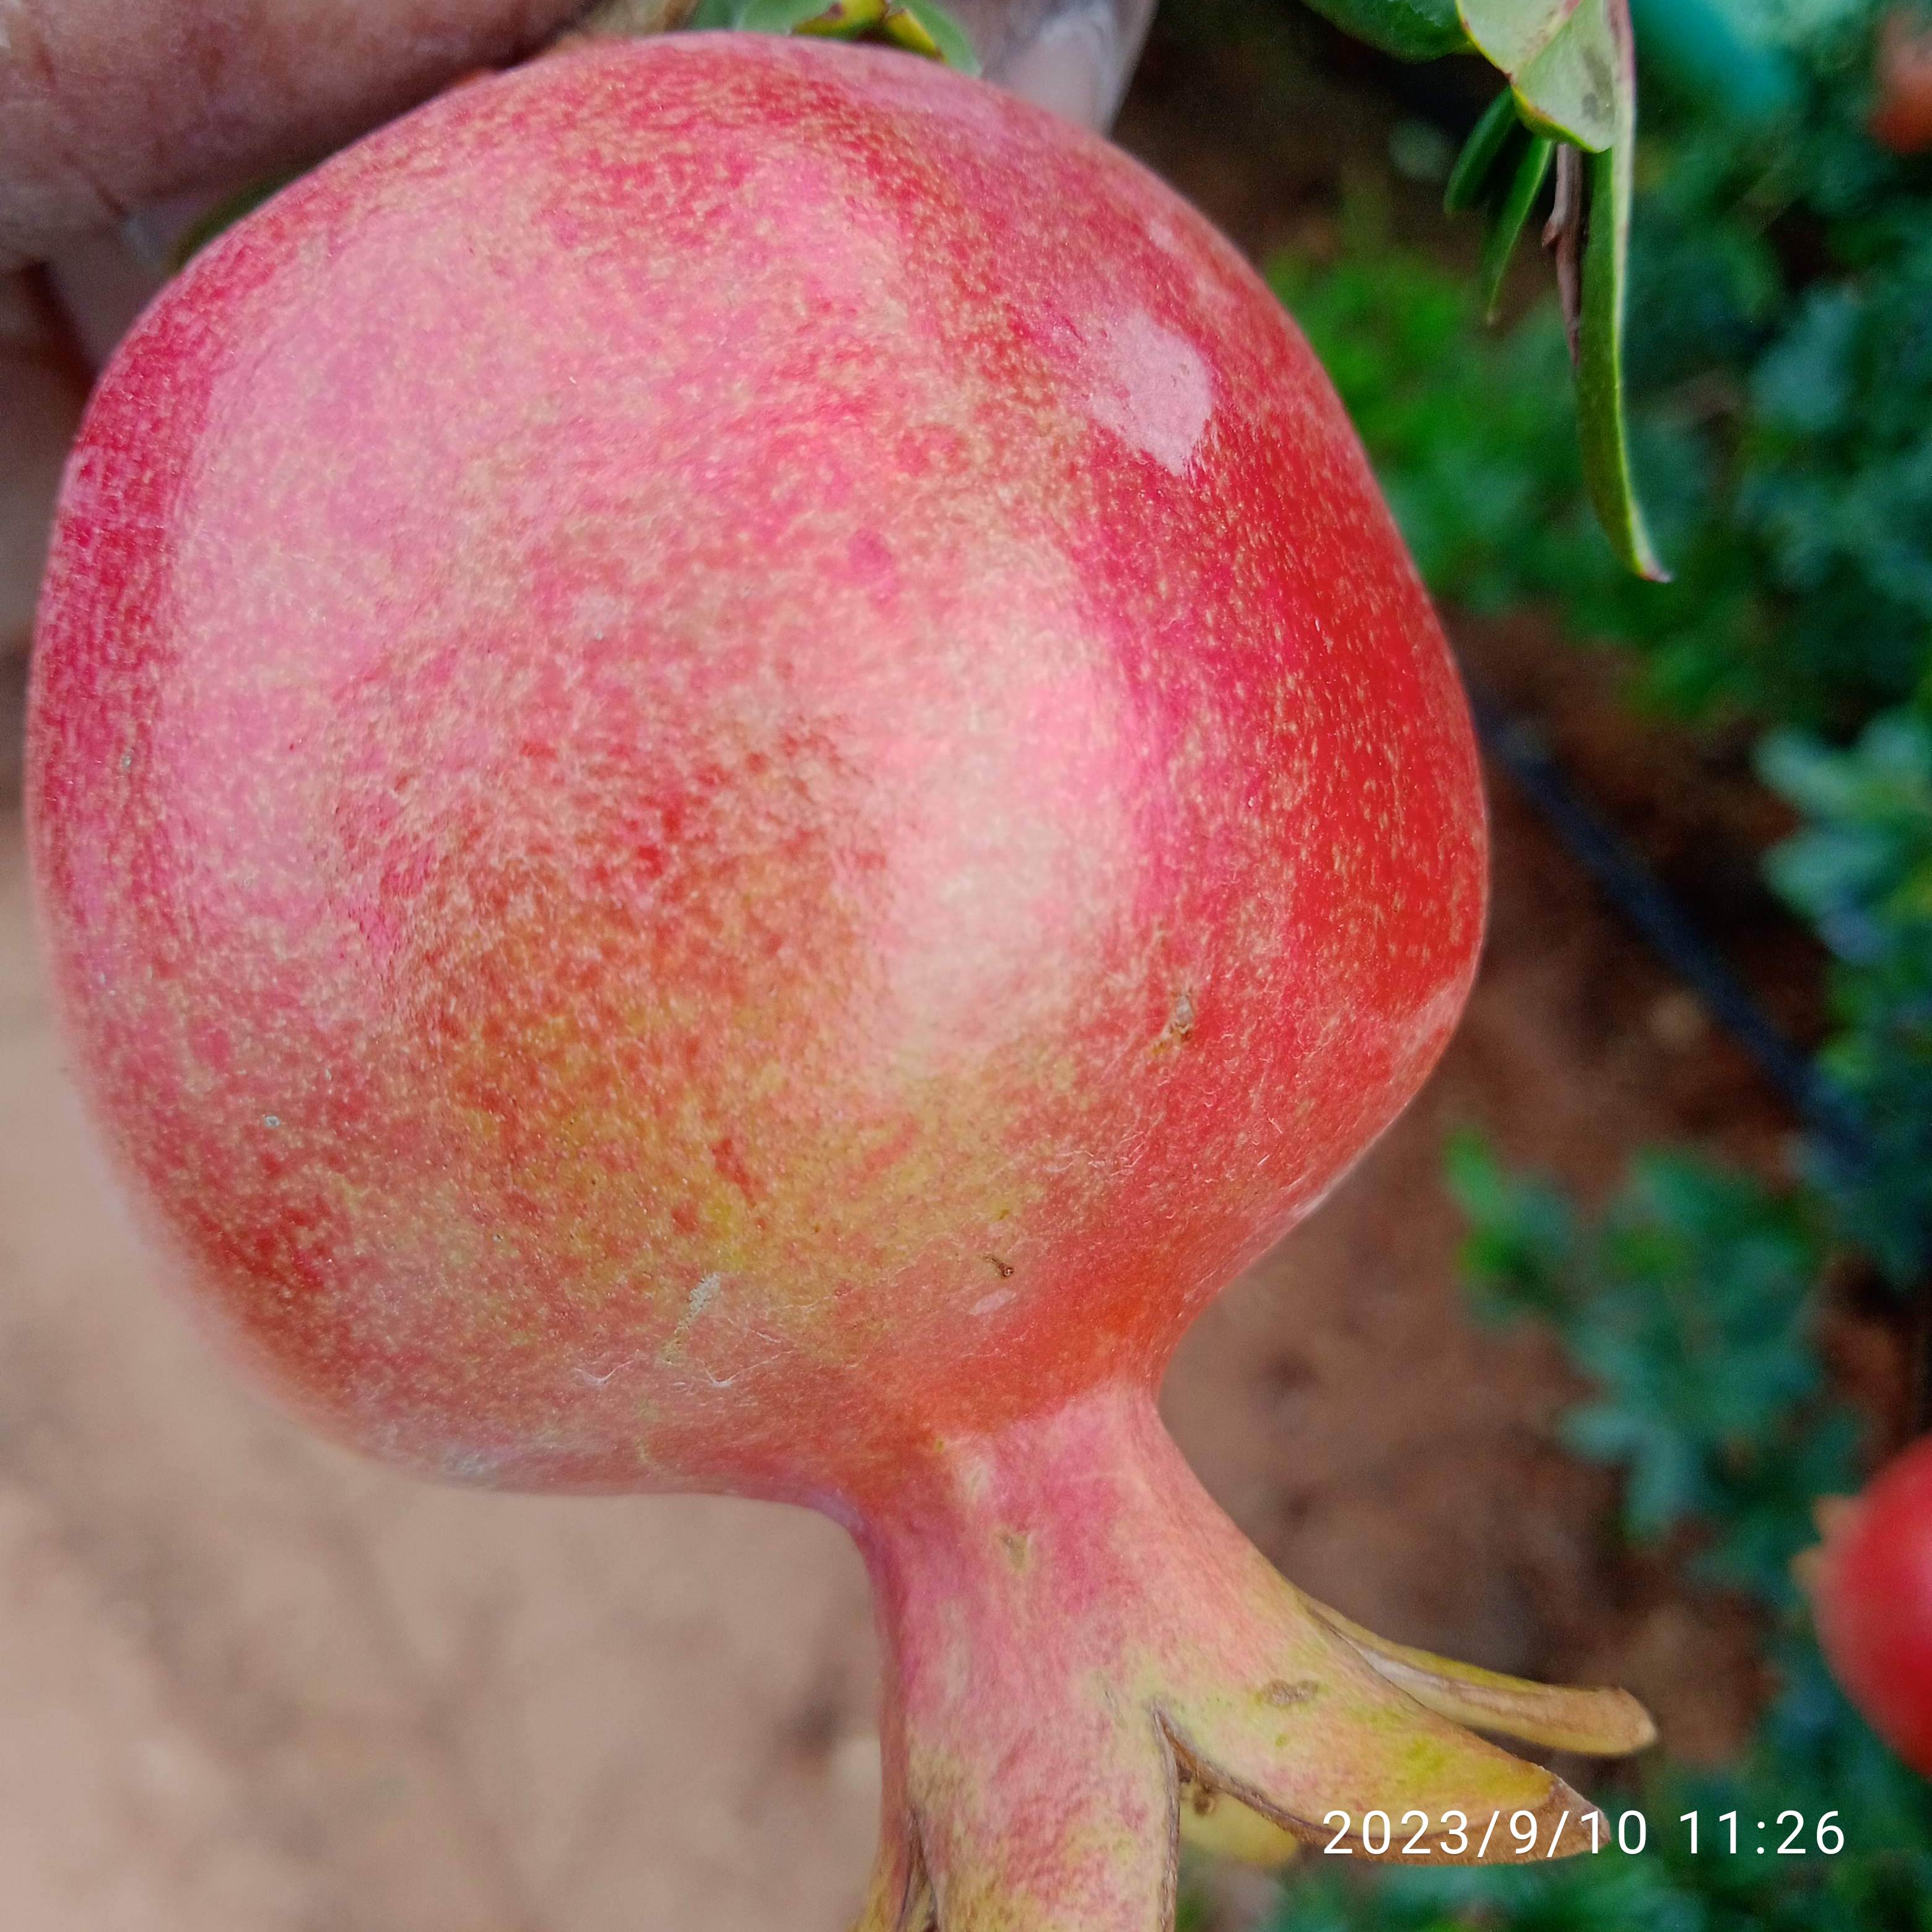
Label: Healthy